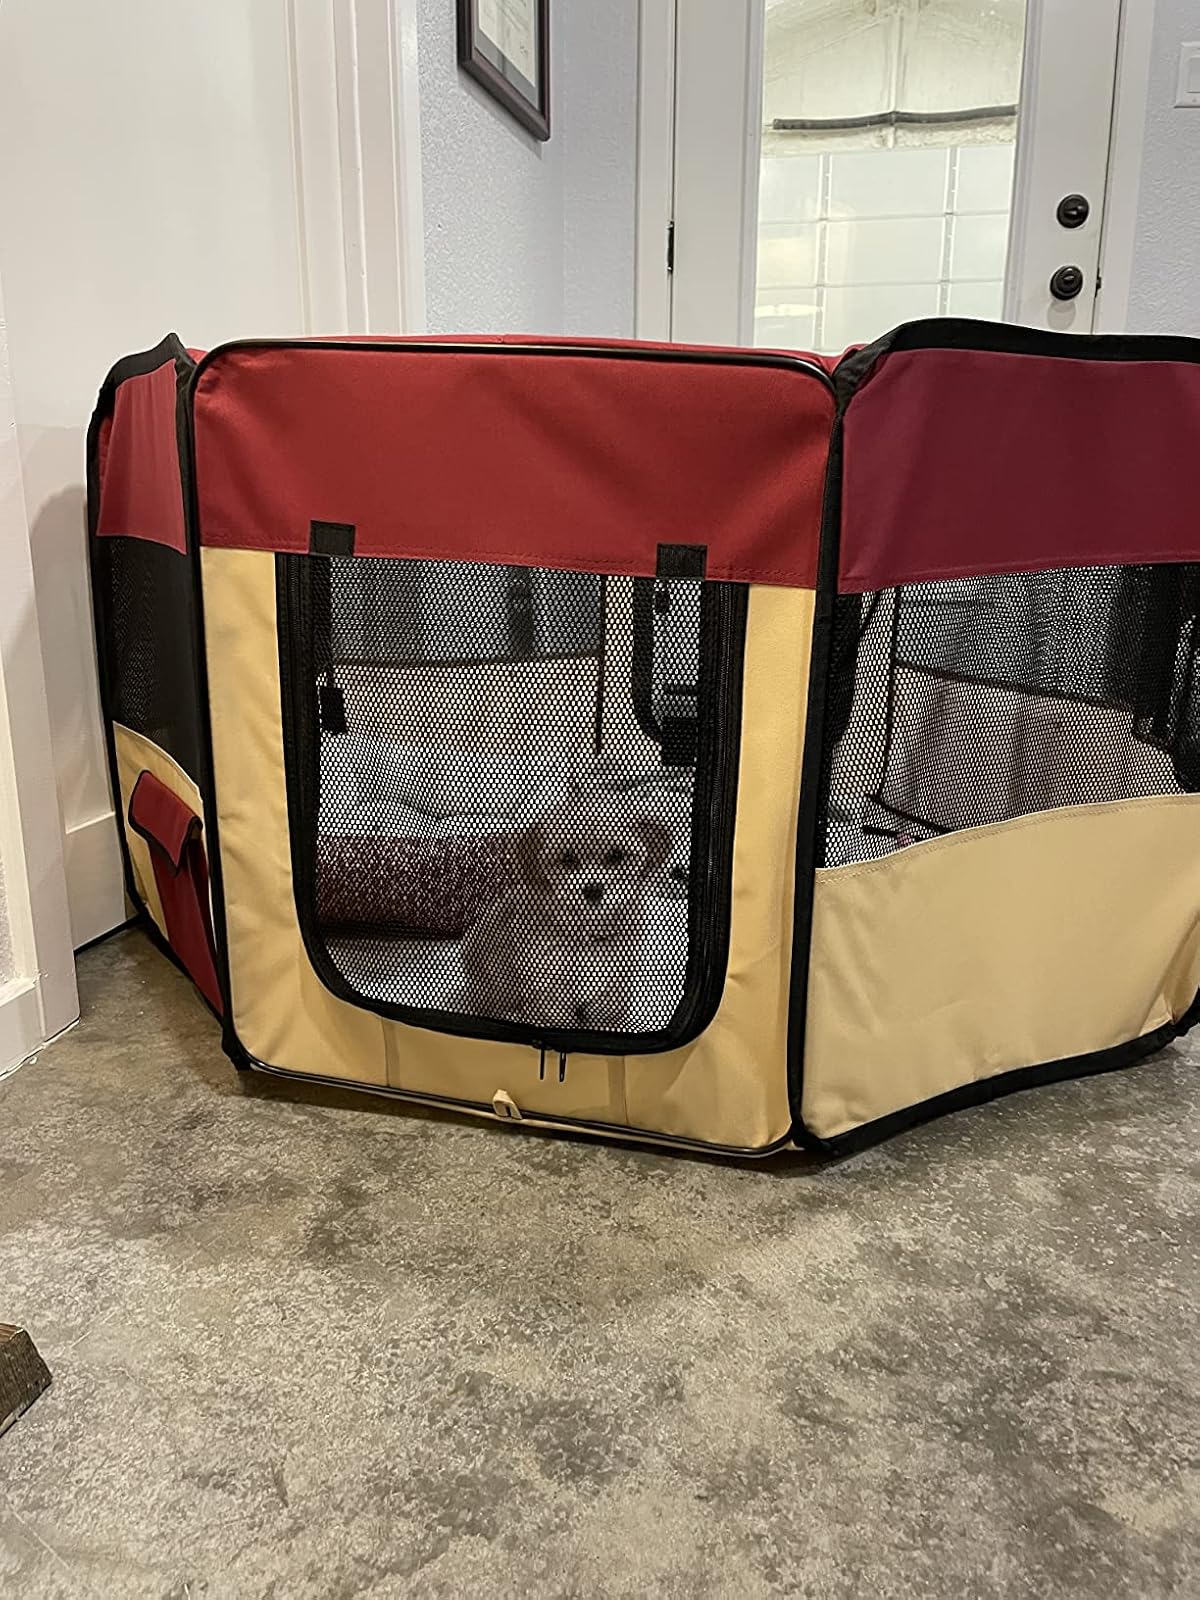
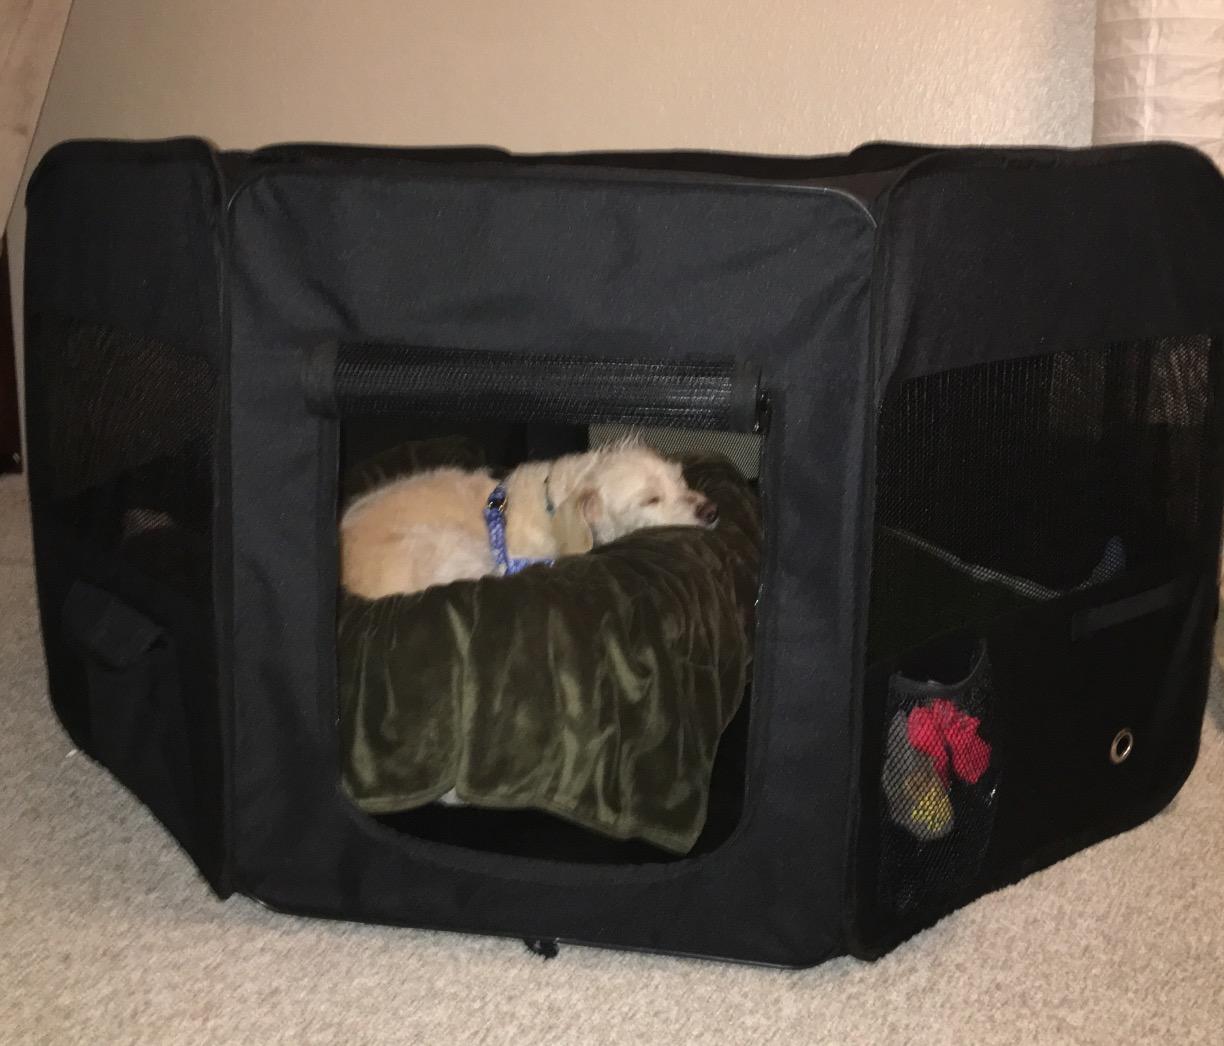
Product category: items_kennel
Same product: no